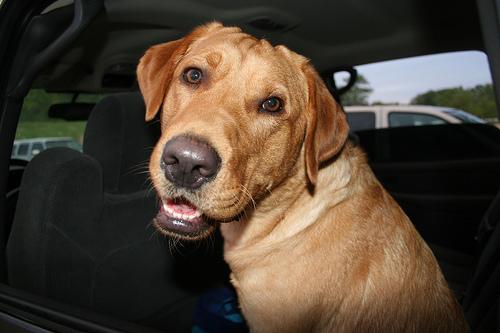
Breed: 3580-n000122-Labrador_retriever